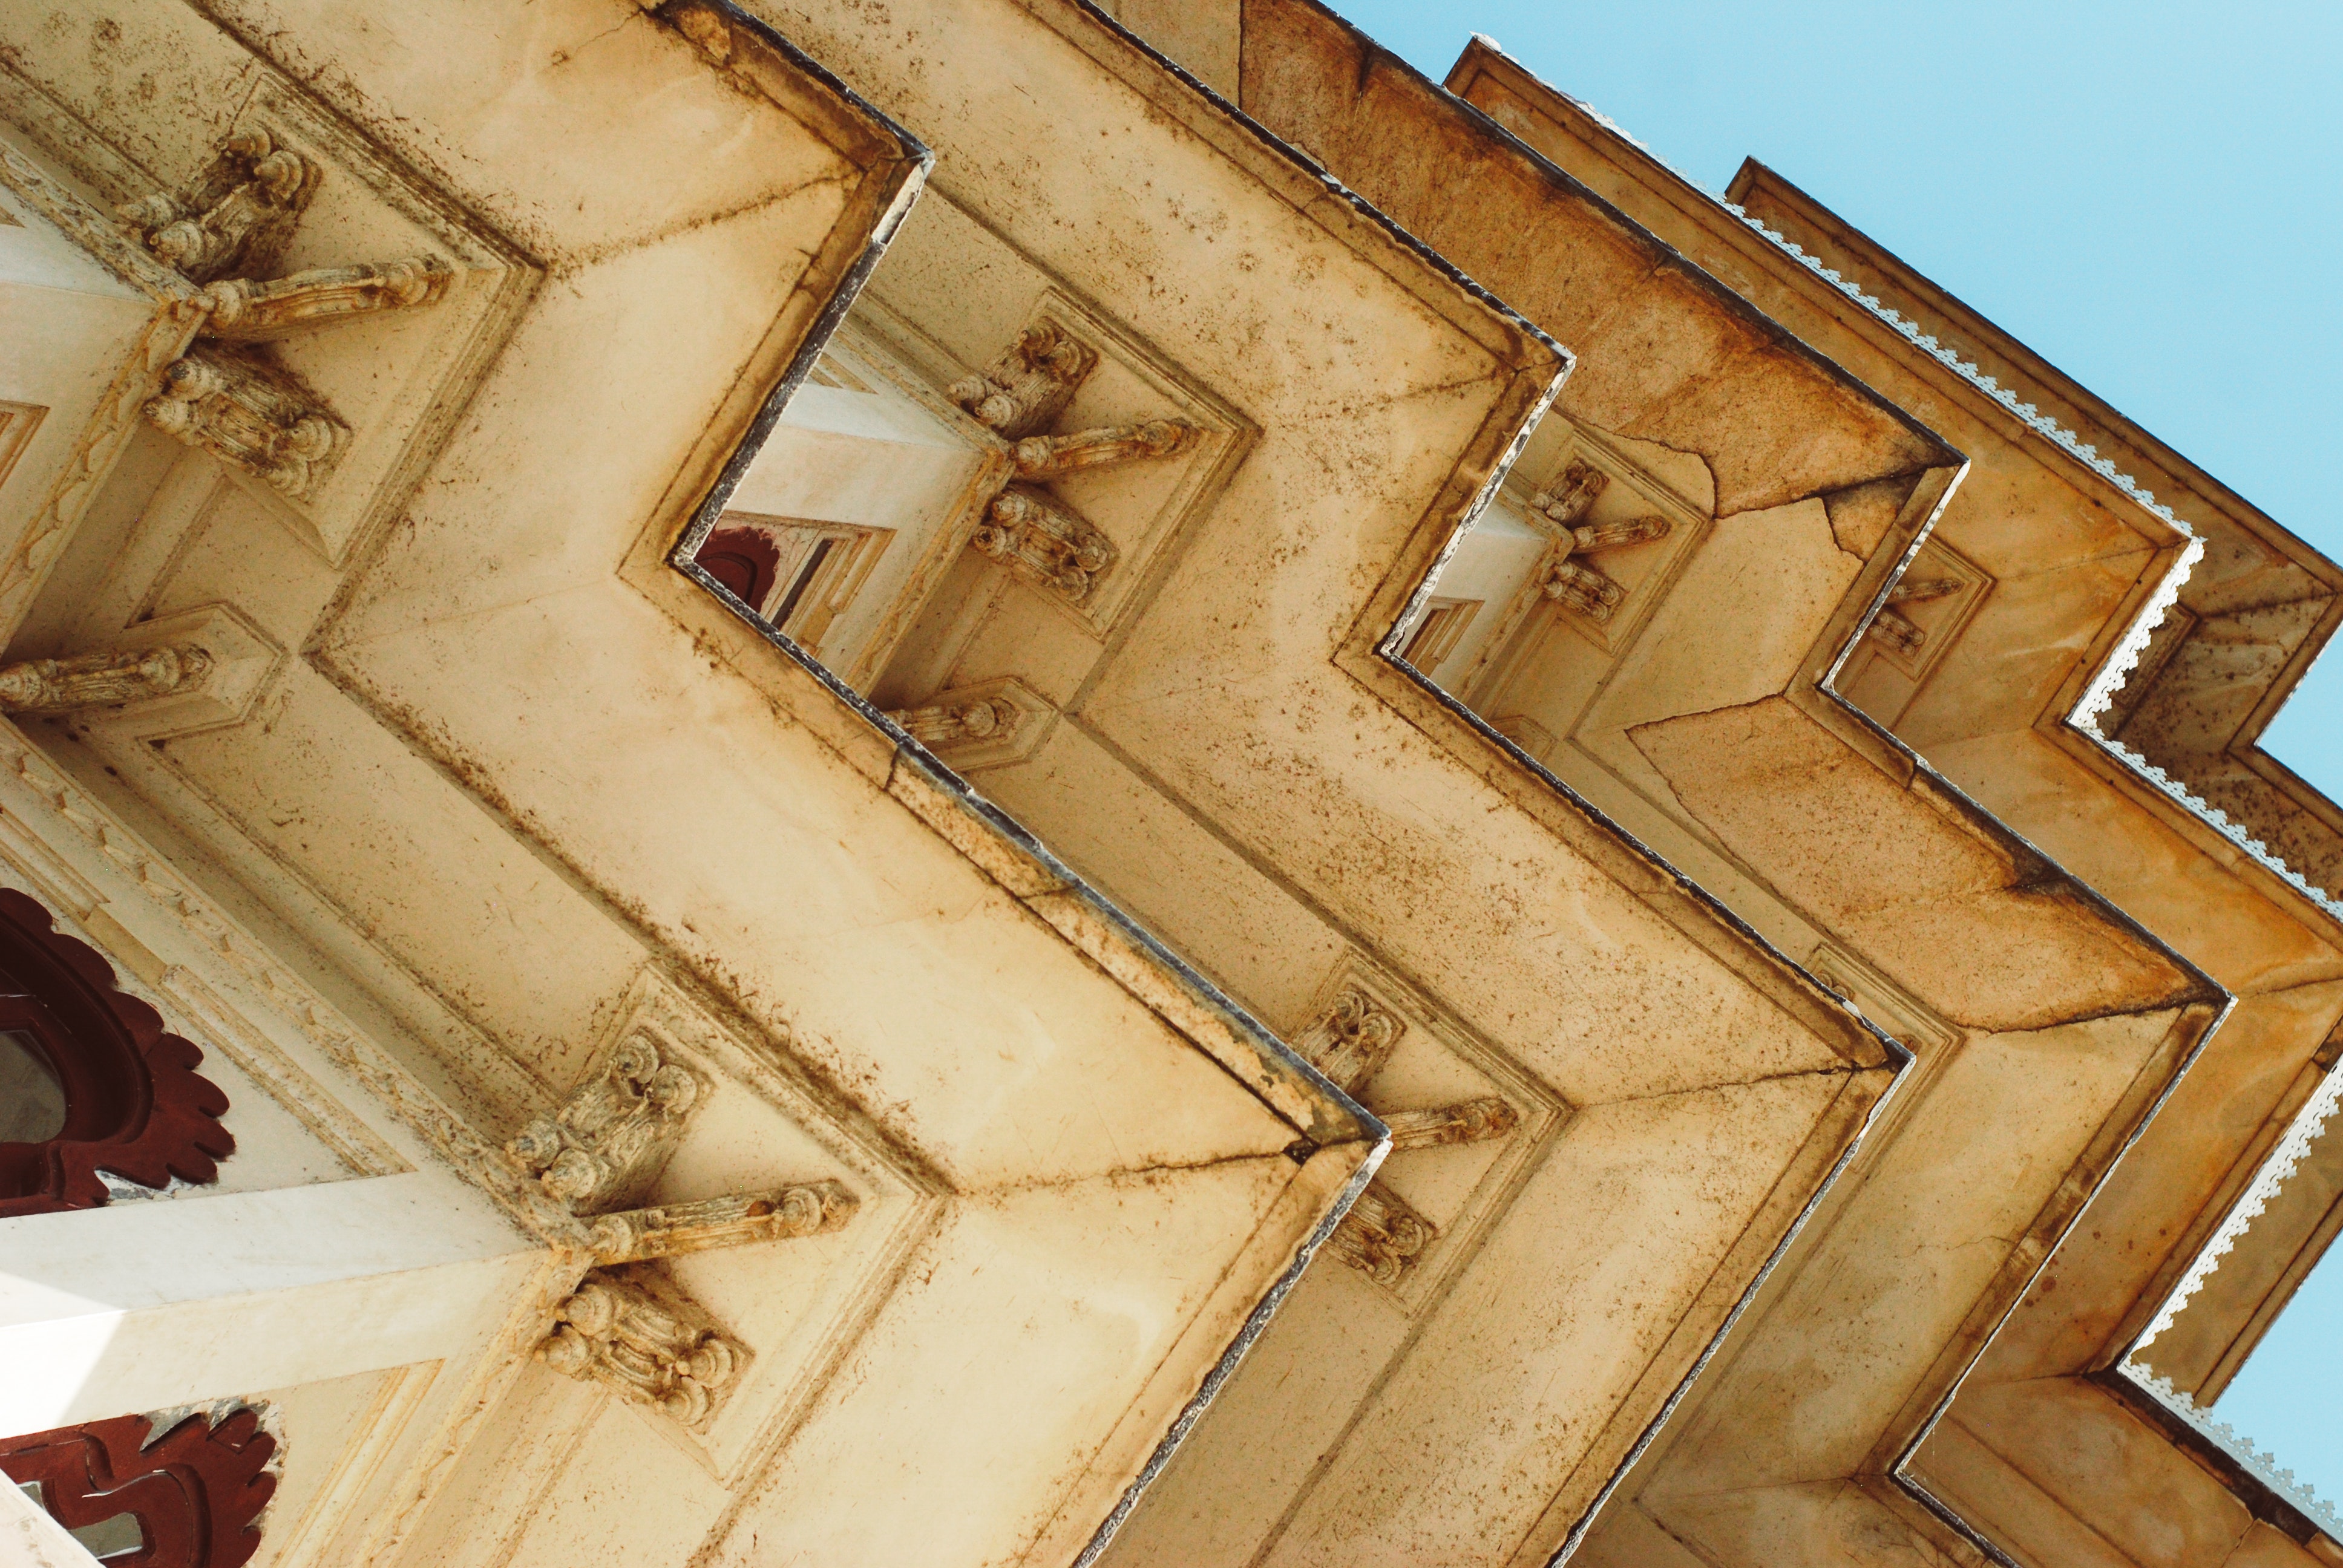
ceiling, architecture, wall, wood, roof, Material property, metal, house, molding, building, facade, beam